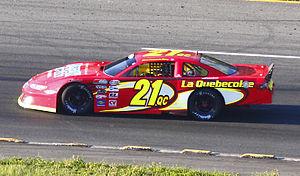
Jean-François Déry en Série PASS North - Autodrome Chaudière - 18 mai 2013 - Photo Paul-Émile Poulin-Jacques
Jean-François Déry est un pilote automobile de stock-car né le 5 août 1974 à Québec.